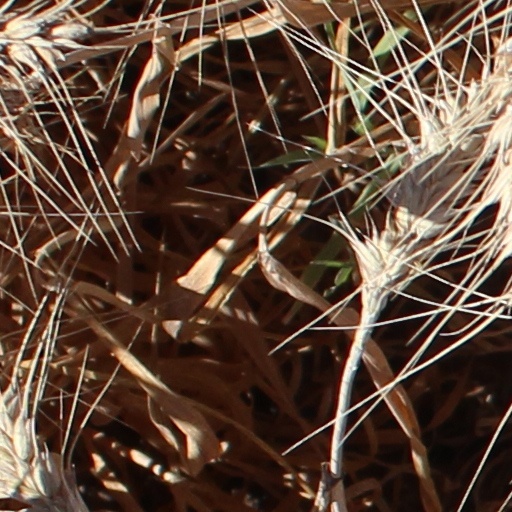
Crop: wheat